Role of Christianity in civilization

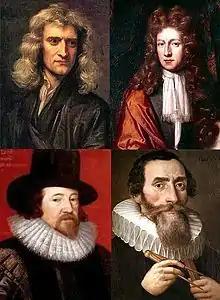
Set of pictures for a number of notable scientists self-identified as Christians: Isaac Newton, Robert Boyle, Francis Bacon and Johannes Kepler

In opposition to this view, some historians of science, including non-Catholics such as J.L. Heilbron, A.C. Crombie, David Lindberg, Edward Grant, historian of science Thomas Goldstein, and Ted Davis, have argued that the Church had a significant, positive influence on the development of Western civilization. They hold that, not only did monks save and cultivate the remnants of ancient civilization during the barbarian invasions, but that the Church promoted learning and science through its sponsorship of many universities which, under its leadership, grew rapidly in Europe in the 11th and 12th centuries. Copernicus, Galileo Galilei, and Johannes Kepler all considered themselves Christian. St.Thomas Aquinas, the Church's "model theologian", argued that reason is in harmony with faith, and that reason can contribute to a deeper understanding of revelation, and so encouraged intellectual development. The Church's priest-scientists, many of whom were Jesuits, have been among the leading lights in astronomy, genetics, geomagnetism, meteorology, seismology, and solar physics, becoming some of the "fathers" of these sciences. Examples include important churchmen such as the Augustinian abbot Gregor Mendel (pioneer in the study of genetics), the monk William of Ockham who developed Ockham's Razor, Roger Bacon (a Franciscan friar who was one of the early advocates of the scientific method), and Belgian priest Georges Lemaître (the first to propose the Big Bang theory). Other notable priest scientists have included Albertus Magnus, Robert Grosseteste, Nicholas Steno, Francesco Grimaldi, Giambattista Riccioli, Roger Boscovich, and Athanasius Kircher. Even more numerous are Catholic laity involved in science:Henri Becquerel who discovered radioactivity; Galvani, Volta, Ampere, Marconi, pioneers in electricity and telecommunications; Lavoisier, "father of modern chemistry"; Vesalius, founder of modern human anatomy; and Cauchy, one of the mathematicians who laid the rigorous foundations of calculus.